Scoobynatural

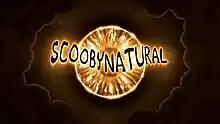

"Scoobynatural" is the 16th episode of the 13th season of the paranormal drama series "Supernatural", and the 280th episode overall. The episode was written by Jim Krieg and Jeremy Adams and directed in live-action by Robert Singer and in animation by Spike Brandt. It is the only "Supernatural" episode to be mostly animated, with animation produced by Warner Bros. Animation. It was first broadcast on March 29, 2018, on The CW. In the episode, Sam, Dean, and Castiel are sucked into the animated world of "Scooby-Doo" and must help the Scooby Gang solve a mystery when a real ghost crashes the events of the 1970 "Scooby-Doo, Where Are You!" episode "A Night of Fright Is No Delight".